Carlton Fisk

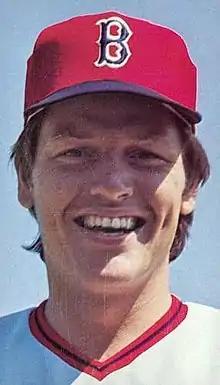
Fisk with the Boston Red Sox in 1976

Carlton Ernest Fisk (born December 26, 1947), nicknamed "Pudge" and "the Commander", is an American former professional baseball catcher who played 24 seasons in Major League Baseball (MLB) for the Boston Red Sox and the Chicago White Sox. In 1972, he was the first player to be unanimously voted American League (AL) Rookie of the Year. Fisk is best known for his game-winning home run in the 12th inning of Game 6 of the 1975 World Series, during which he memorably waved his arms hoping for the batted ball to remain fair.